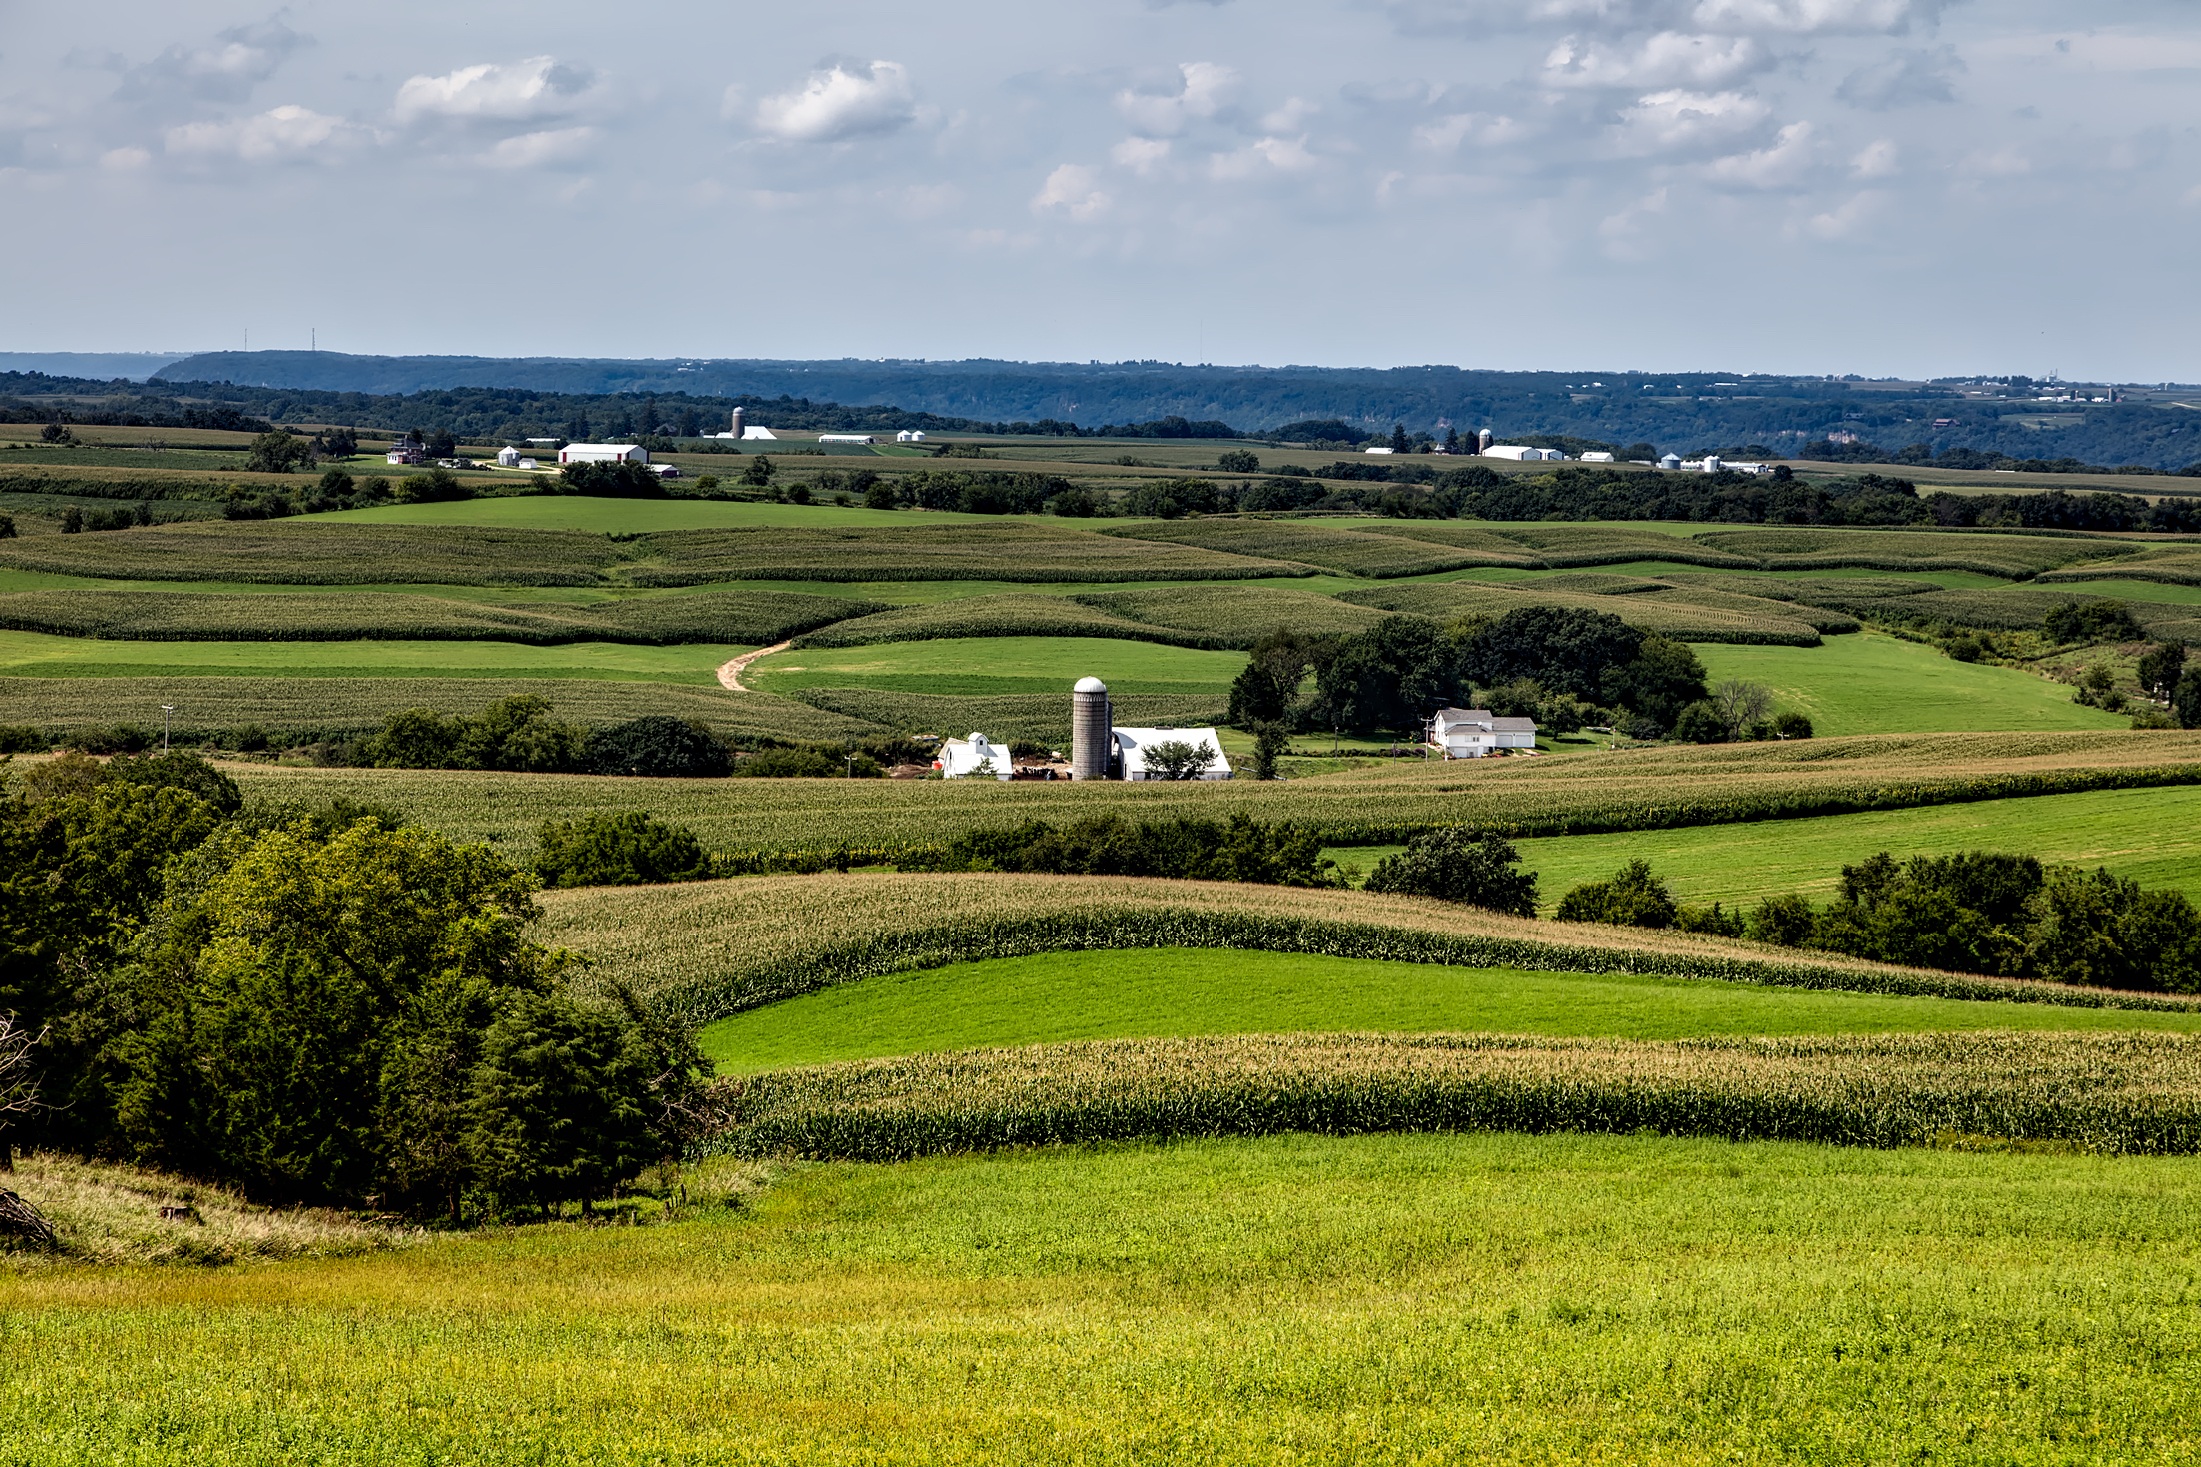
landscape, nature, grass, marsh, field, farm, lawn, meadow, prairie, countryside, hill, rural, green, scenic, pasture, agriculture, hayfield, plain, farmland, outdoors, fields, grassland, picturesque, wetland, plateau, habitat, ecosystem, steppe, rural area, meadows, paddy field, aerial photography, natural environment, geographical feature, cropland